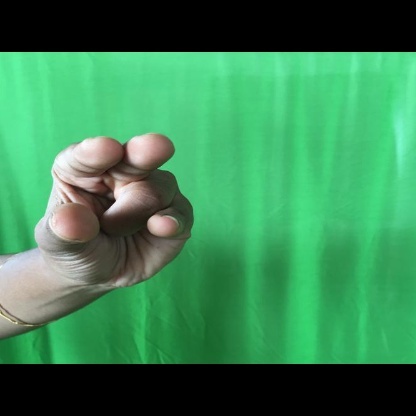
Mudra: Kangulam